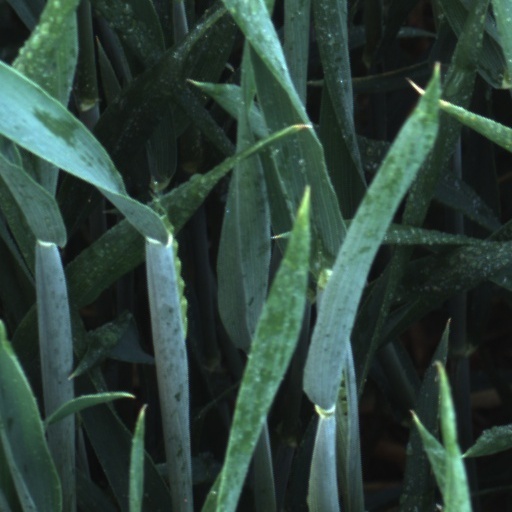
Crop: wheat